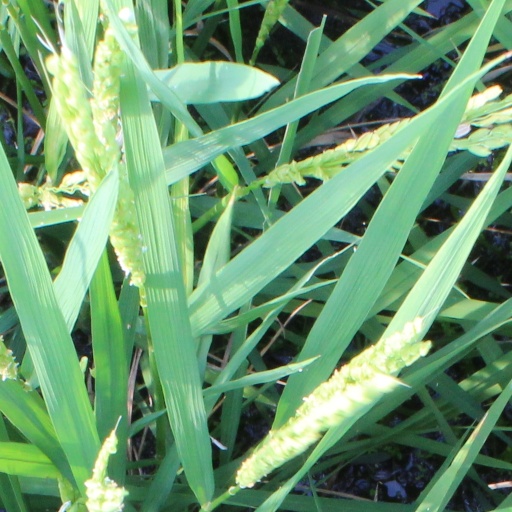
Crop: rice